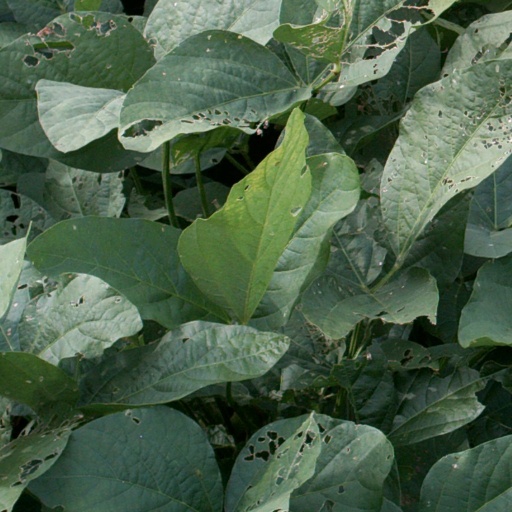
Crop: soybean